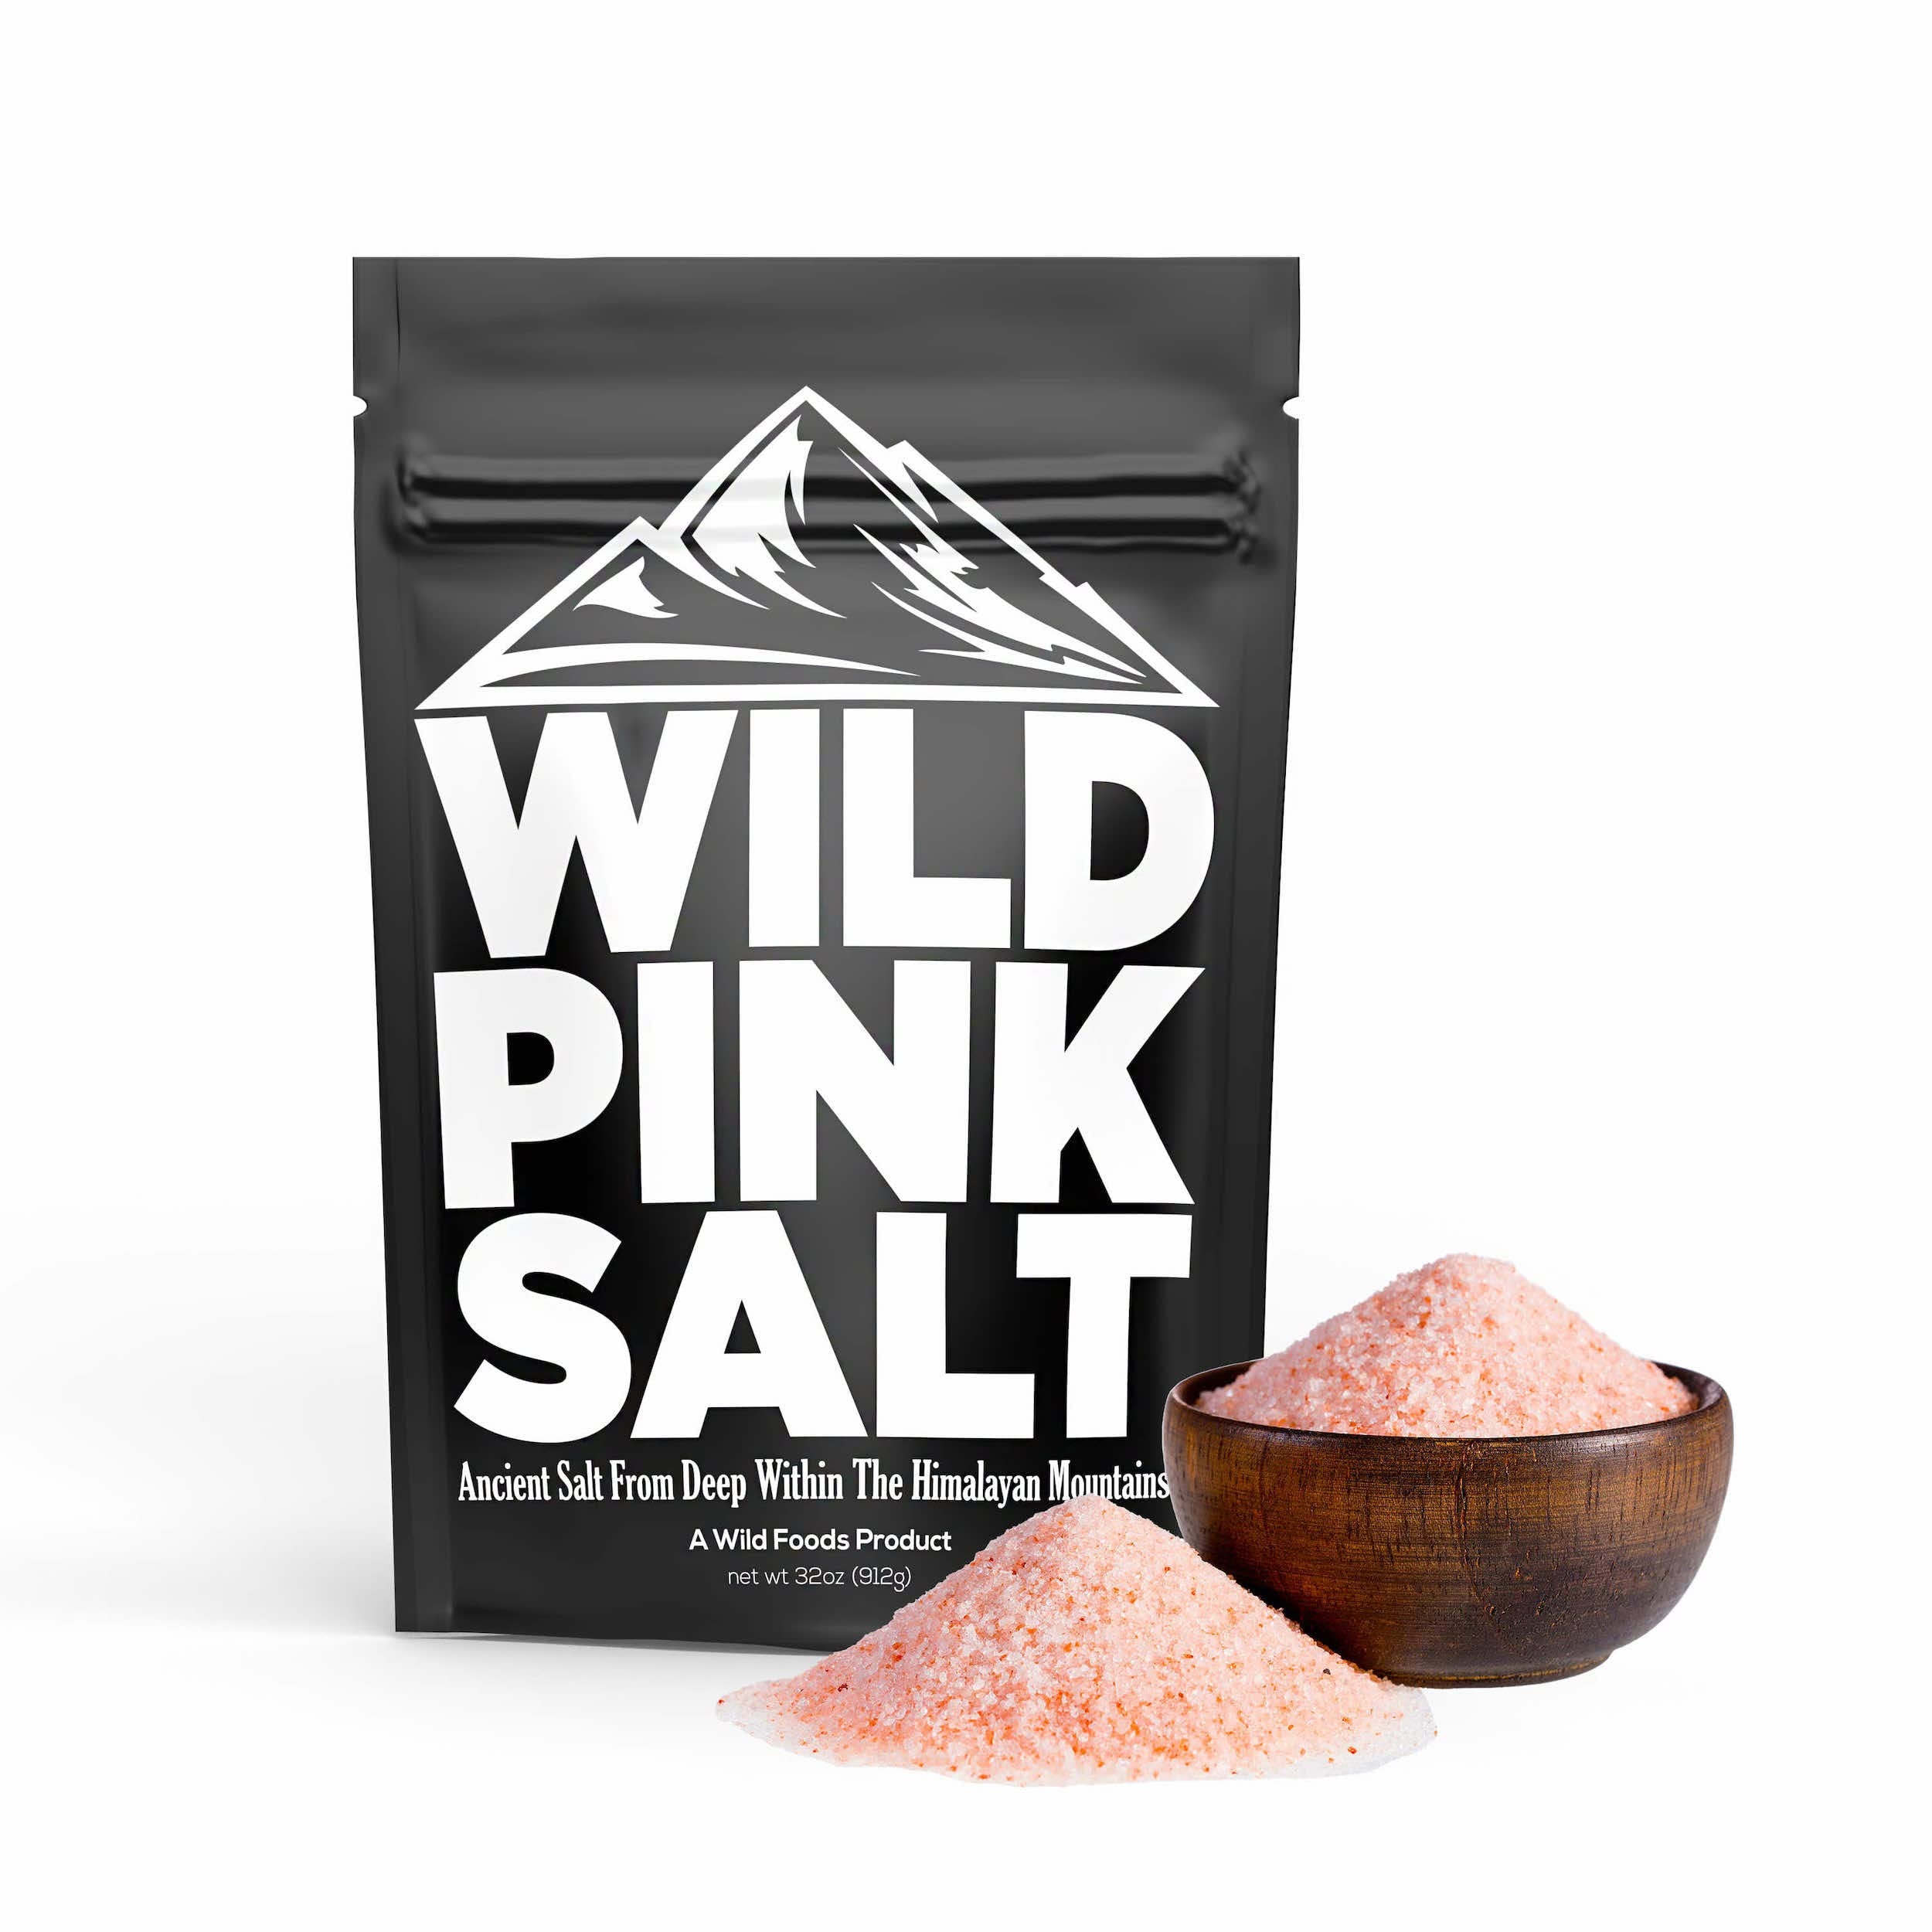
Item Name: Wild Foods Pink Himalayan Salt, Fine Ground for Table and Cooking, 32 oz | 100% Real, Pure, Unrefined | Pink Himalayan Sea Salt with 80+ Minerals and Electrolytes, Small Batch, Ethically Sourced
Bullet Point: Straight from the Source – Wild Pink Organic Salt that has been hand-mined from deep within the Himalayan Mountains by a trusted supplier. We source products as close to farm-level as possible, working only with suppliers who meet our highly transparent quality standards.
Product Description: <B>Why is Pink Salt Pink When Regular Salt is White?</b> <br><br> Because it has more minerals! The pink color comes from the trace minerals and electrolytes found naturally in the salt. <br><br> <b>Where does Wild Pink Himalayan Salt Come From?</b> <br><br> Wild Pink Himalayan Pink Salt is mined from deep under the Himalayan mountains where the salt beds are hundreds of millions of years old making it the purest salt on Earth that has not been touched by man or pollution. <br><br> Compared to table salt, which is made artificially by combining sodium and chloride, Wild Pink Salt is 100% natural and forged by Earth herself. <br><br> <b>How do I use Himalayan Pink Salt?</b> <br><br> Pink salt is a must-have staple in the healthy kitchen for all your cooking needs. Use it often and liberally and celebrate your better tasting recipes! <br><br> <b>Isn’t salt bad for me?</b> <br><br> You can’t survive without eating salt! Salt is an <b>essential</b> nutrient to the human body. Of course, the salt found in processed/restaurant food is the artificially created table salt and iodized kosher salt varieties. These not only impart a metallic flavor, but they also make you feel bloated and cause a lot of water retention. That’s why you have to cook at home using quality salt that’s full of nutrition. <br><br> <b>What does Pink salt taste like?</b> <br><br> Wild Pink Salt has a smooth, unassuming flavor, even more subtle than quality sea salts. <br><br> <b>Is Wild Pink Salt gluten-free, nut-free and allergen-free?</b> <br><br> It sure is! Wild Pink Salt is 100% FREE of the top 8 major food allergens: Milk, Tree Nuts, Eggs, Wheat, Fish, Peanuts, Shellfish and Soy. <br><br> <b> Is there a Guarantee?</b> <br><br> Wild Pink Salt is backed by the 100% Wild Guarantee which protects your purchase from any risk whatsoever! <br><br> <b>Add Wild Pink Salt to your cart today and change your cooking and health for the better!</b>
Value: 32.0
Unit: Ounce

Price: 33